Arkansas Air National Guard

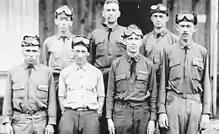
Members of the 154th Observation Squadron, 1925

The Militia Act of 1903 established the present National Guard system, units raised by the states but paid for by the Federal Government, liable for immediate state service. If federalized by Presidential order, they fall under the regular military chain of command. On 1 June 1920, the Militia Bureau issued Circular No.1 on organization of National Guard air units.